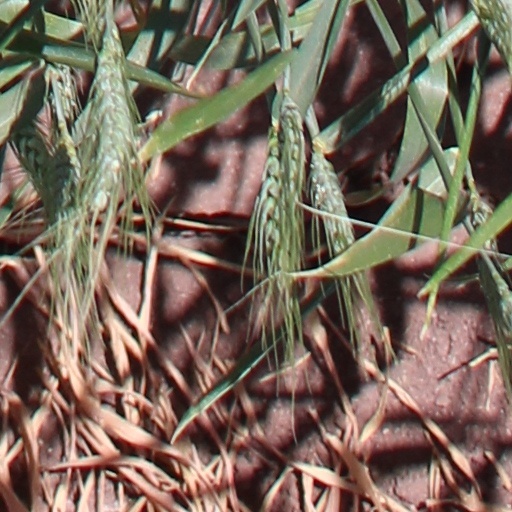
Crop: wheat